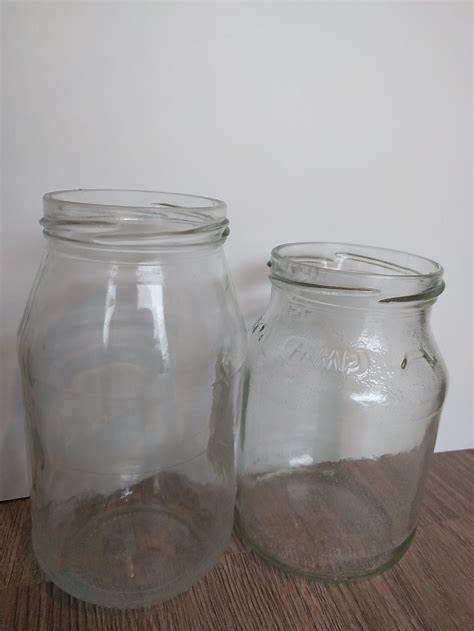
Waste category: glass